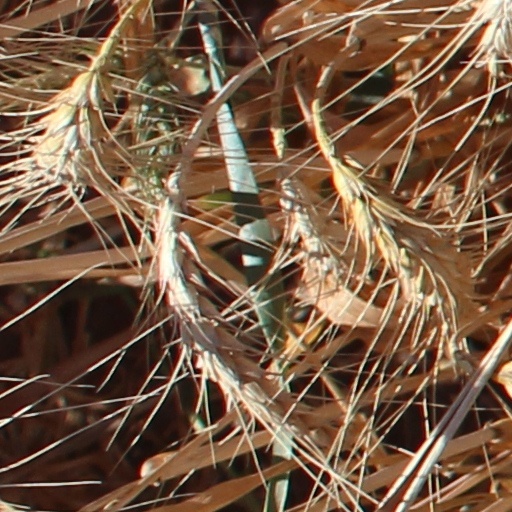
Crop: wheat